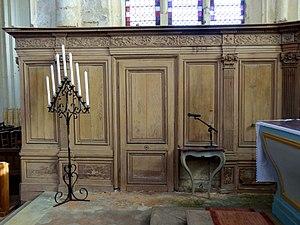
Mobilier de l'église - voir titre.
L'église Saint-Denis est une église catholique paroissiale située à Fresnoy-la-Rivière, dans l'Oise, en France. Elle est presque entièrement issue de la reconstruction gothique flamboyante après la guerre de Cent Ans, au cours de la première moitié du XVIᵉ siècle. Elle est pourtant loin d'être homogène. Le clocher en bâtière, d'une facture assez archaïque par rapport à l'époque, est l'un des rares exemplaires du XVIᵉ siècle à présenter un double étage de beffroi. Il occupe l'angle sud-ouest de la nef. Celle-ci est précédée d'un porche bâti en dur de dimensions généreuses. La nef elle-même est de grande ampleur, et particulièrement large. Elle n'est pas voûtée, mais recouverte d'une belle charpente en carène renversée qui était lambrissée jusqu'à la dernière restauration. Au sud, un bas-côté pas non plus voûté accompagne la nef, mais ne commence qu'à l'est du clocher. La nef ouvre à la fois sur la croisée du transept et le croisillon nord, qui sont de largeur et de hauteur analogues, tandis que le bas-côté ouvre sur le croisillon sud, qui est moins large. C'est une autre spécificité de l'église.